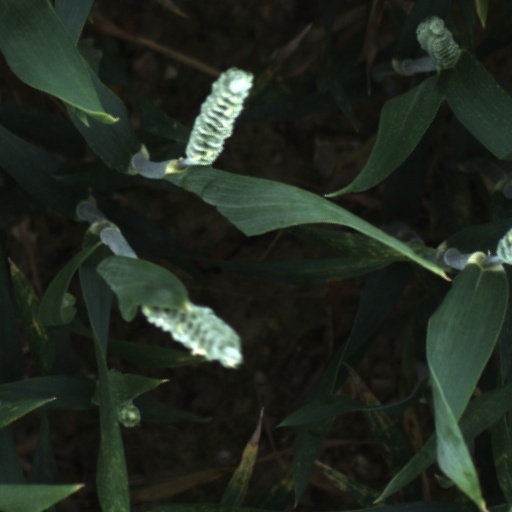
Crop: wheat